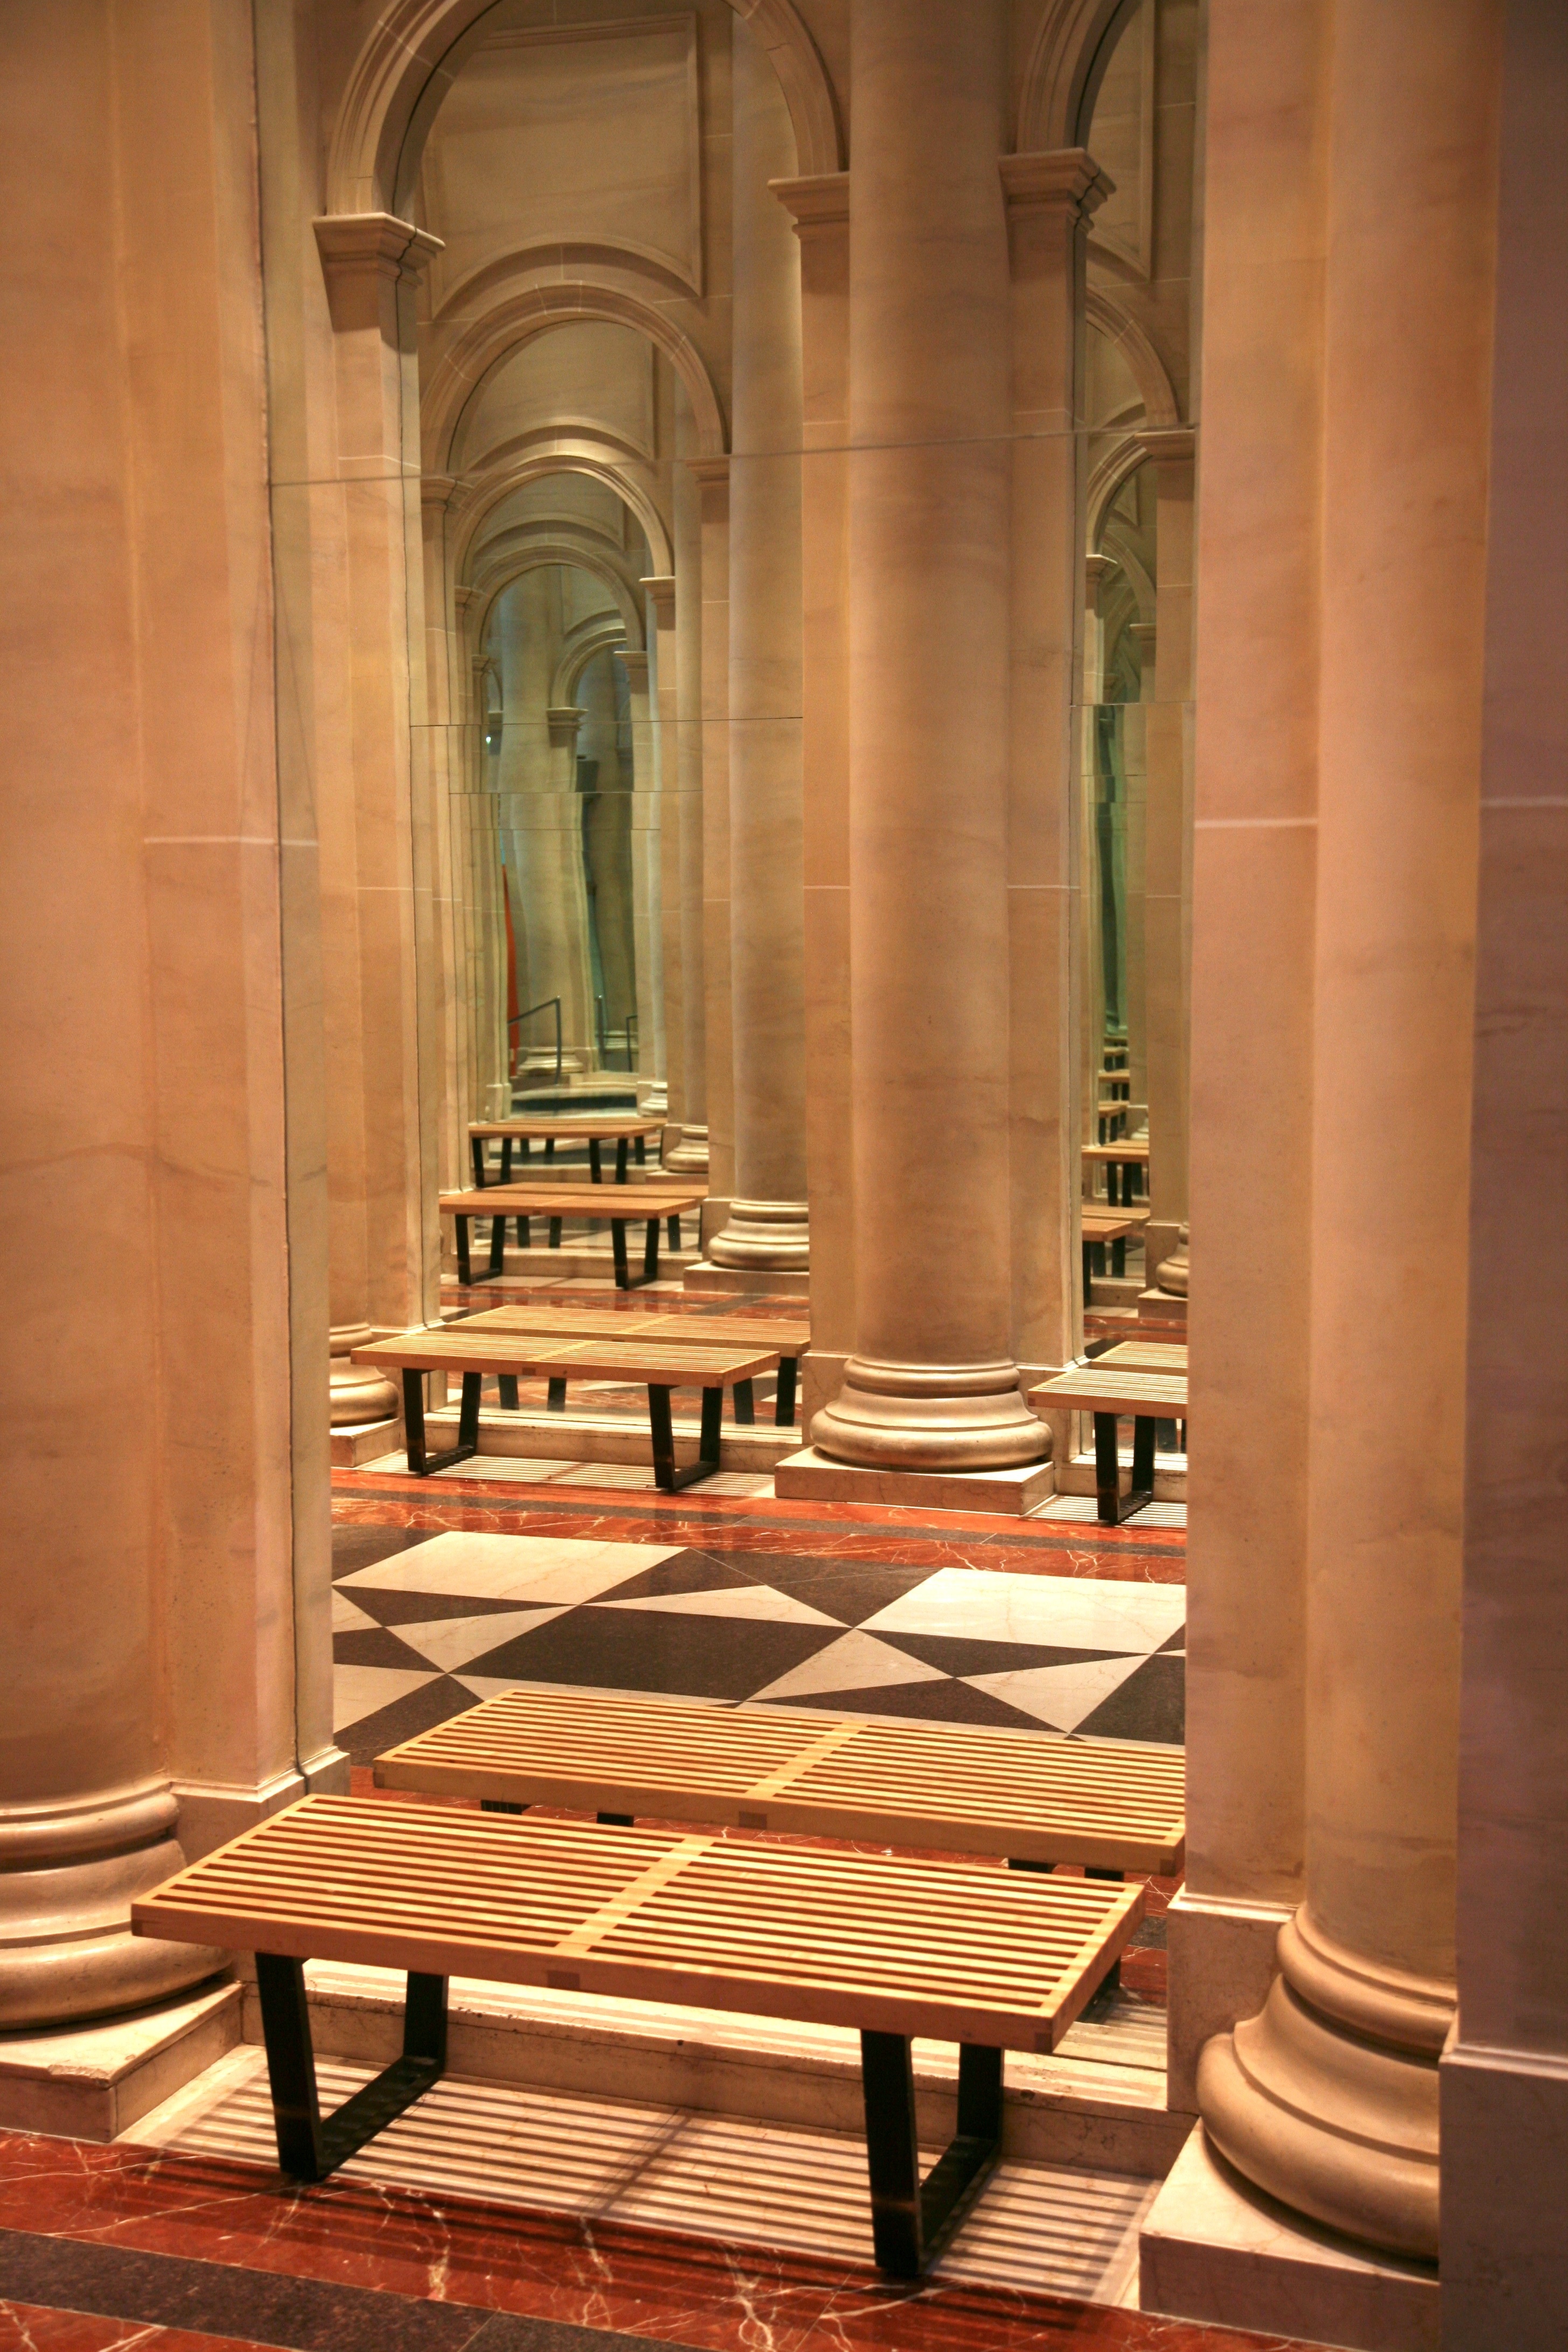
architecture, structure, wood, building, arch, column, nyc, cathedral, furniture, place of worship, interior design, newyork, hotel, newyorkcity, ny, tourist attraction, midtownwest, parkermeridien, parkermeridienhotel, ancient history